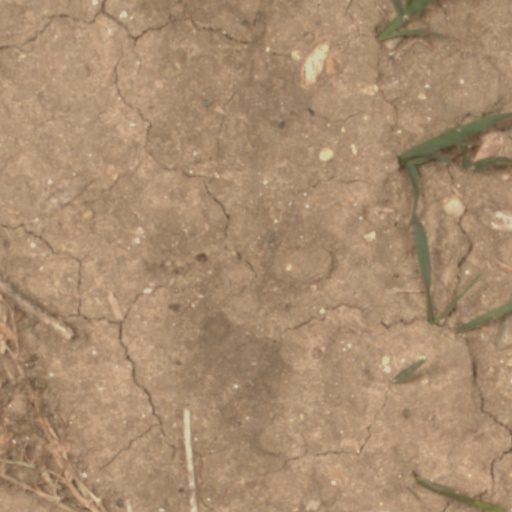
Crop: wheat